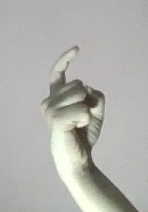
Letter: ra